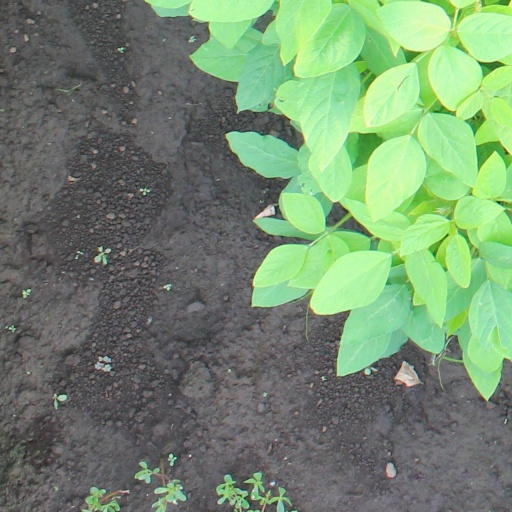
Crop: soybean